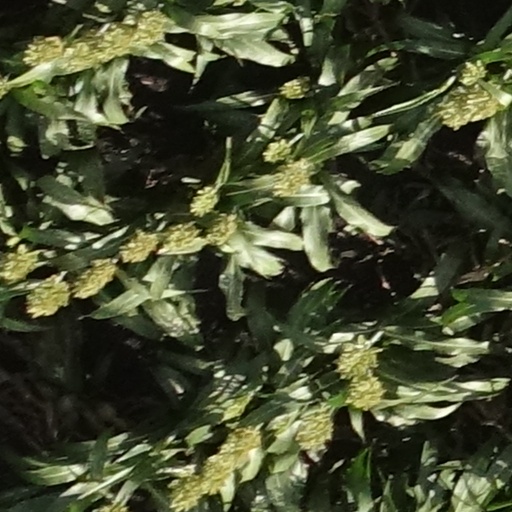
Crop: sorghum